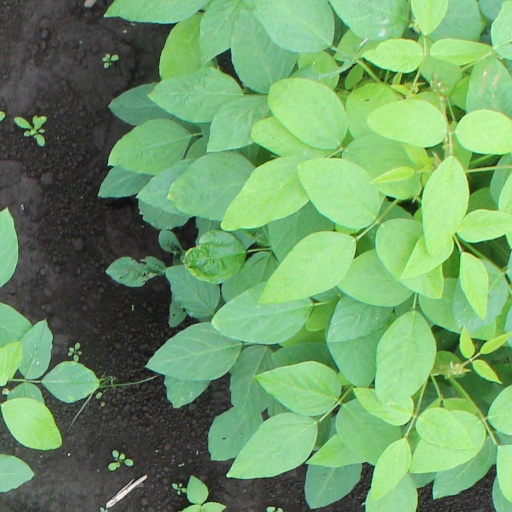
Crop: soybean